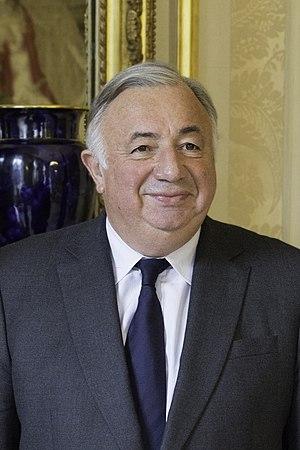
Gérard Larcher, Président du Sénat.
La France, en forme longue depuis 1875 la République française, est un État souverain transcontinental dont le territoire métropolitain est situé en Europe de l'Ouest. Ce dernier a des frontières terrestres avec la Belgique, le Luxembourg, l'Allemagne, la Suisse, l'Italie, l'Espagne et les deux principautés d'Andorre et de Monaco. La France dispose aussi d'importantes façades maritimes sur l'Atlantique et la Méditerranée. Son territoire ultramarin s'étend dans les océans Indien, Atlantique et Pacifique ainsi qu'en Amérique du Sud, et a des frontières terrestres avec le Brésil, le Suriname et les Pays-Bas.